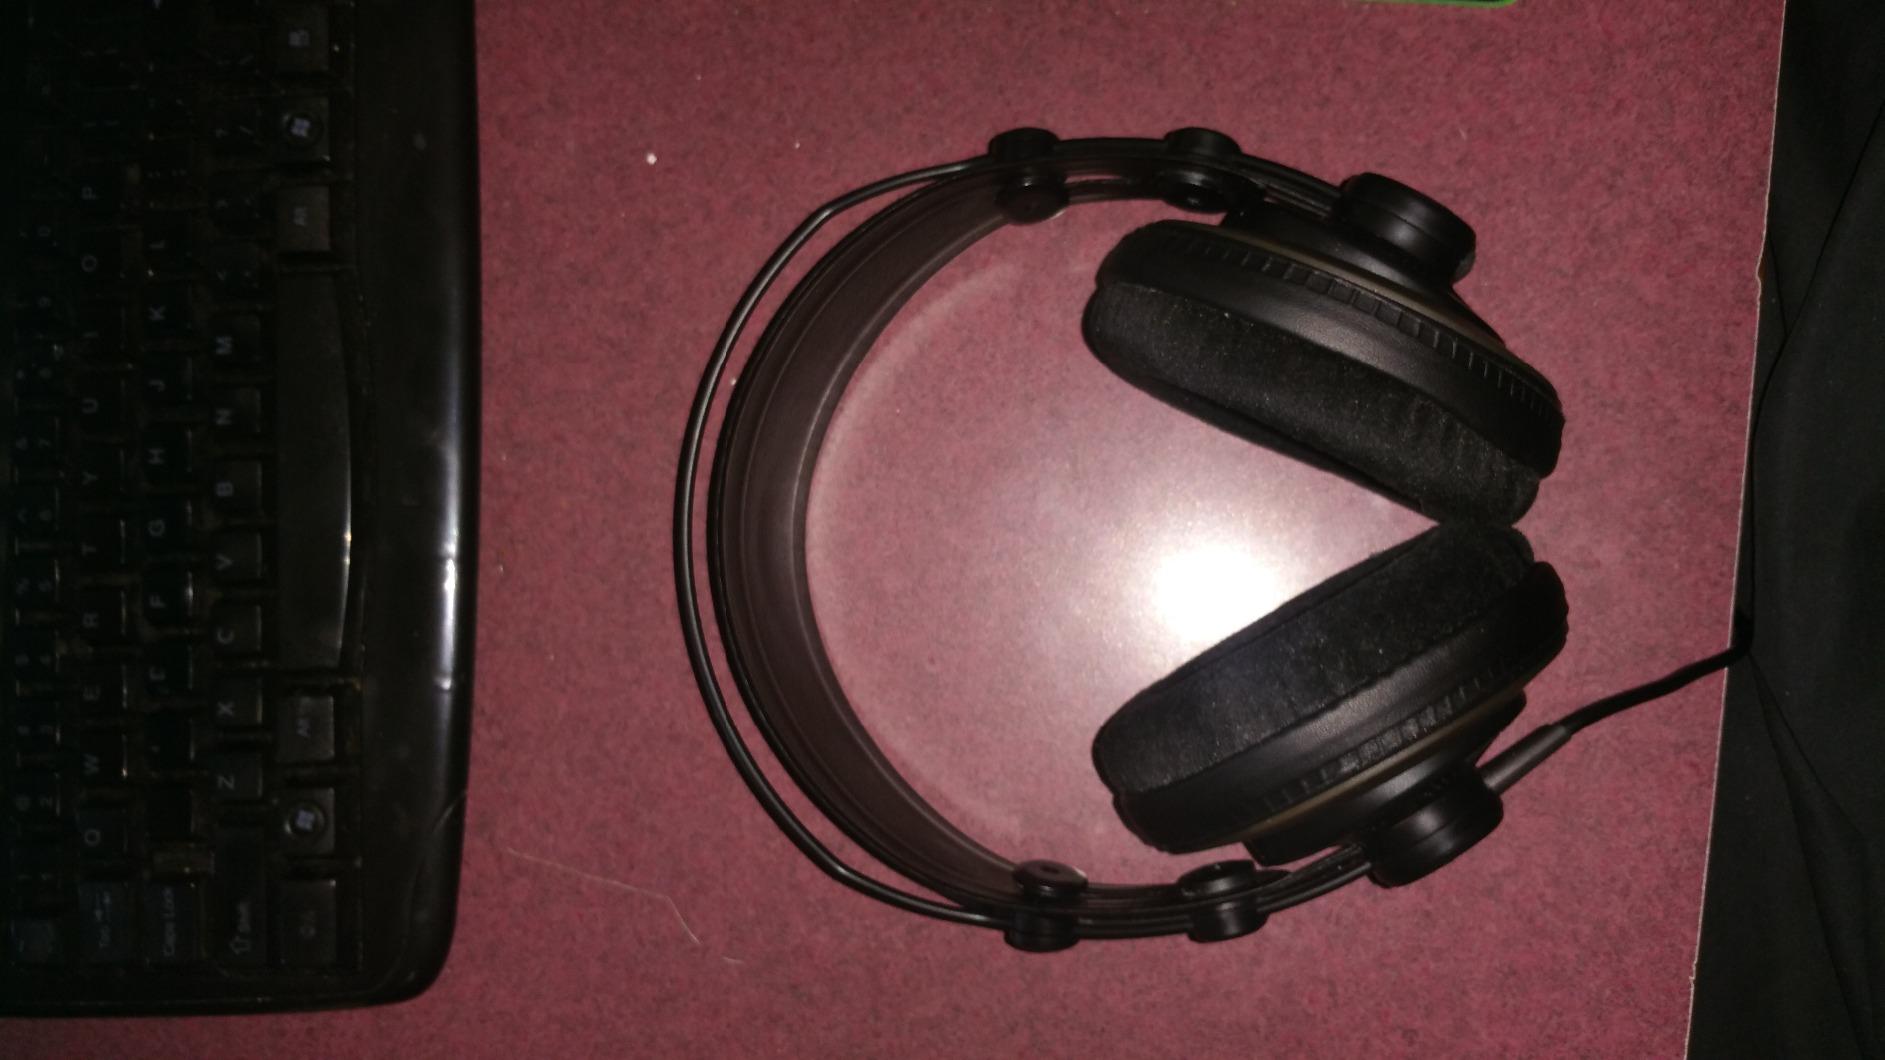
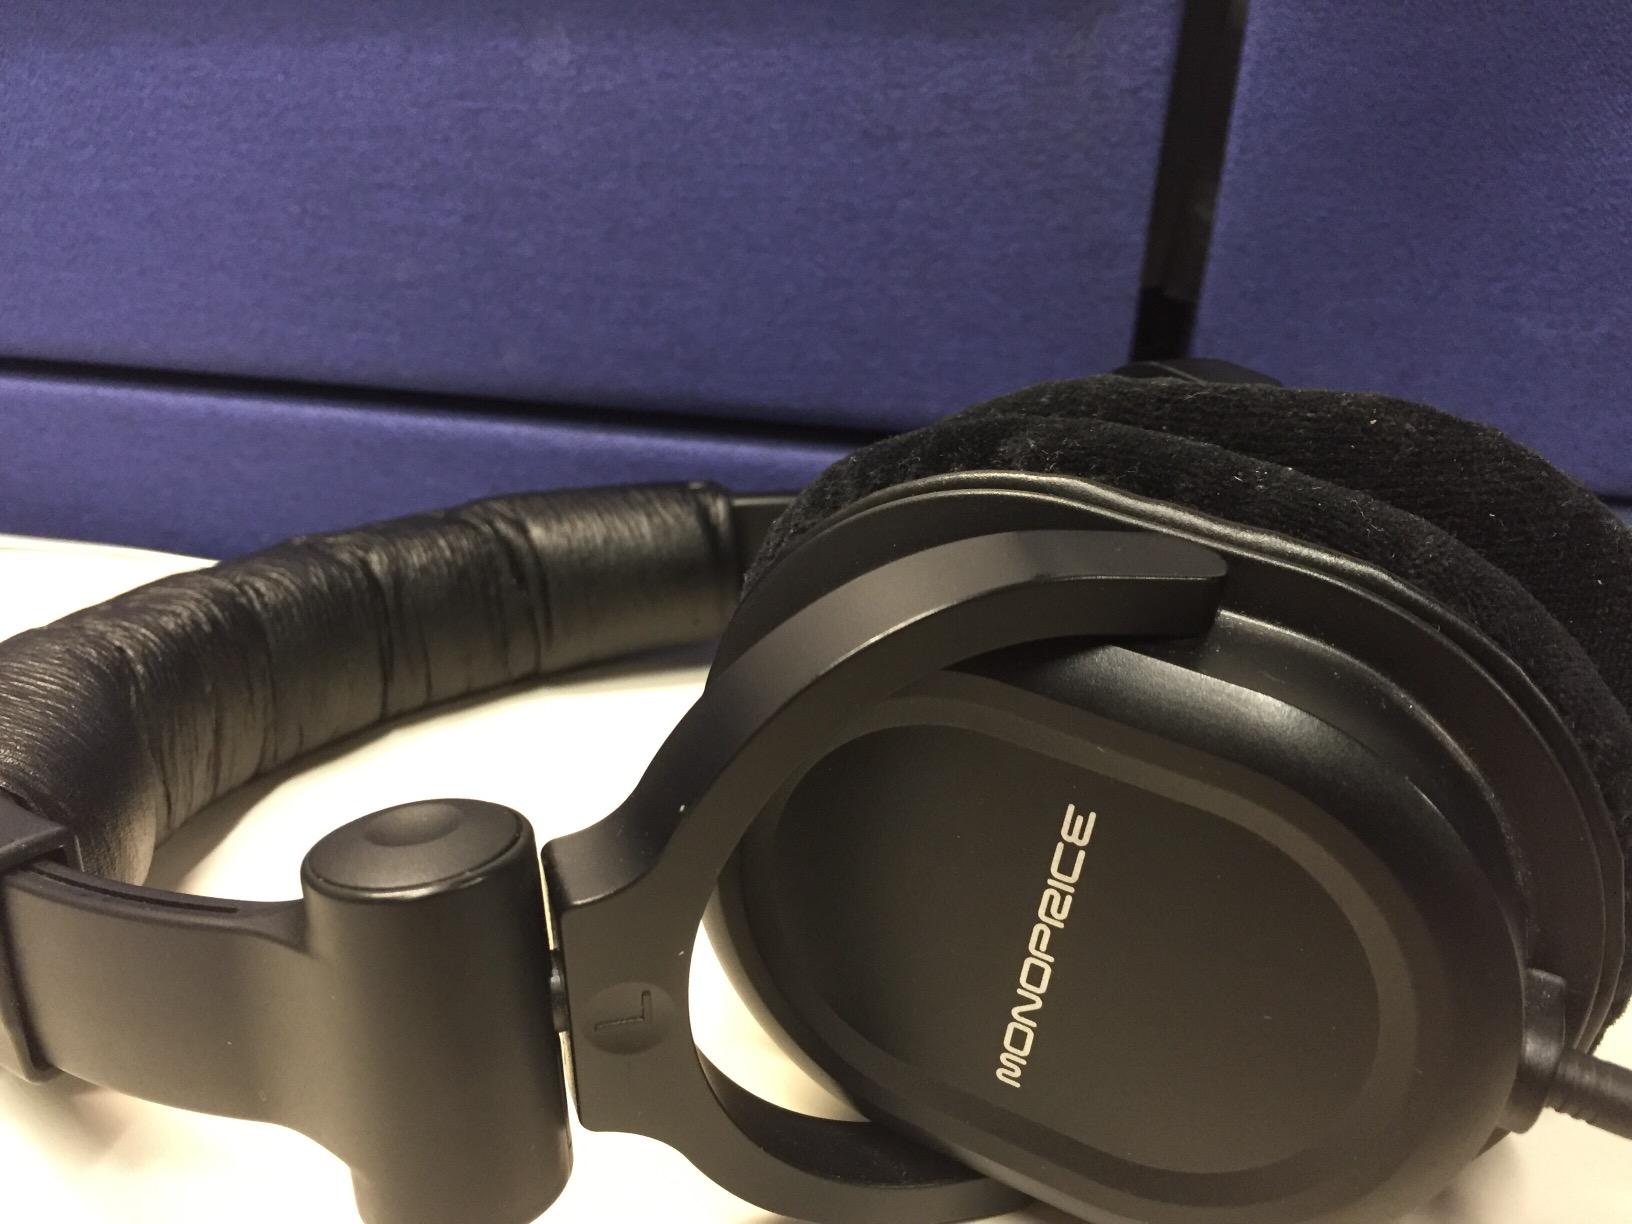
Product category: headphones
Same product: no